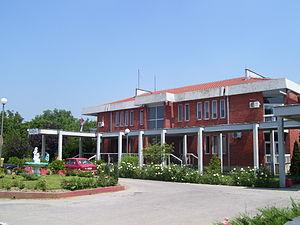
Bogatić est une localité et une municipalité de Serbie situées dans le district de Mačva. Au recensement de 2011, la localité comptait 6 470 habitants et la municipalité dont elle est le centre 28 879.